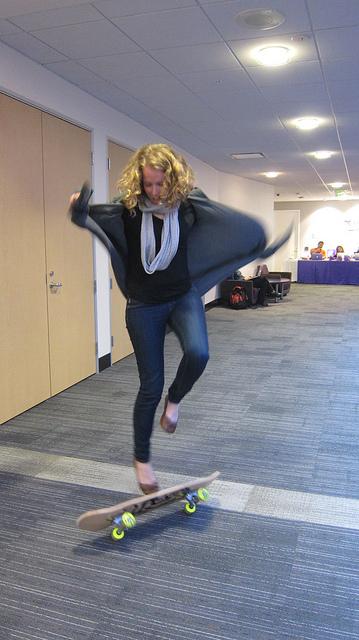
A woman is playing with a skate board in an office area.